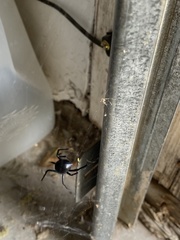
Species: Lactrodectus_hesperus